Nicky Stevens

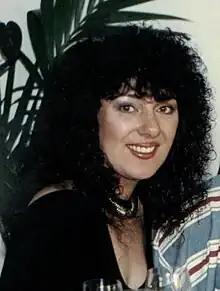
Nicky Stevens in 1991

Nicky Stevens (born Helen Maria Thomas in Carmarthen, Wales, 3 December 1949) is a singer, famous as a member of pop group Brotherhood of Man.